Três Pontas

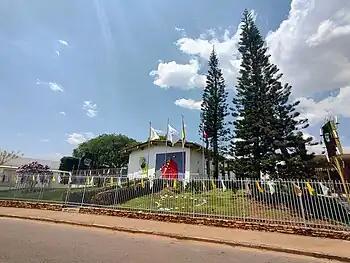
St. Joseph Carmel located in the Santa Inês neighborhood founded by the venerable "Nossa Mãe".

The three parishes belong to the Diocese of Campanha.